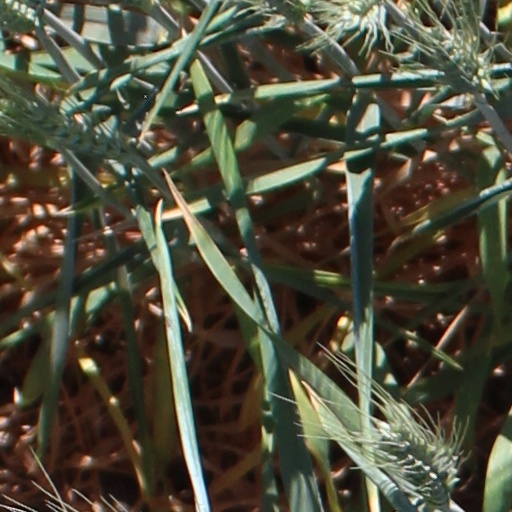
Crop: wheat